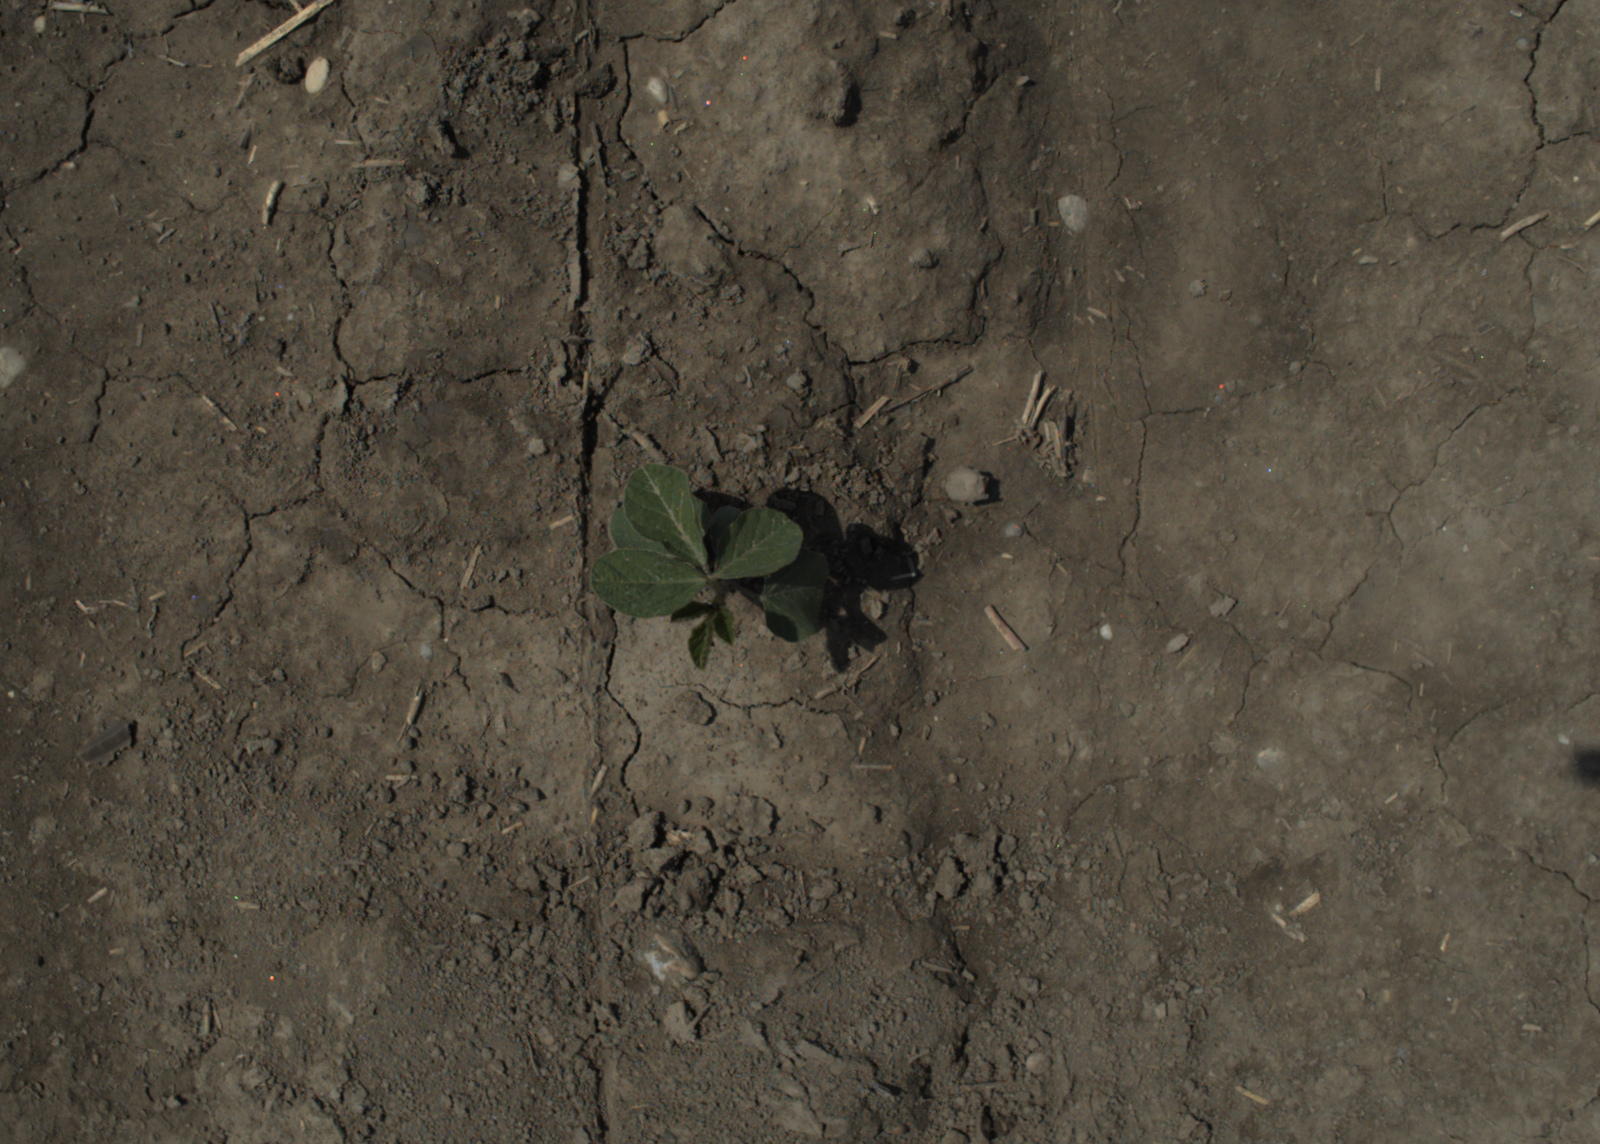
Capture date: 29.06.2021 11:31:40
Weather: sunny
Wind: strong
Seeding date: 08.06.2021
Plant canopy height (mm): 962